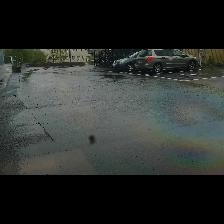
Label: NonHuman